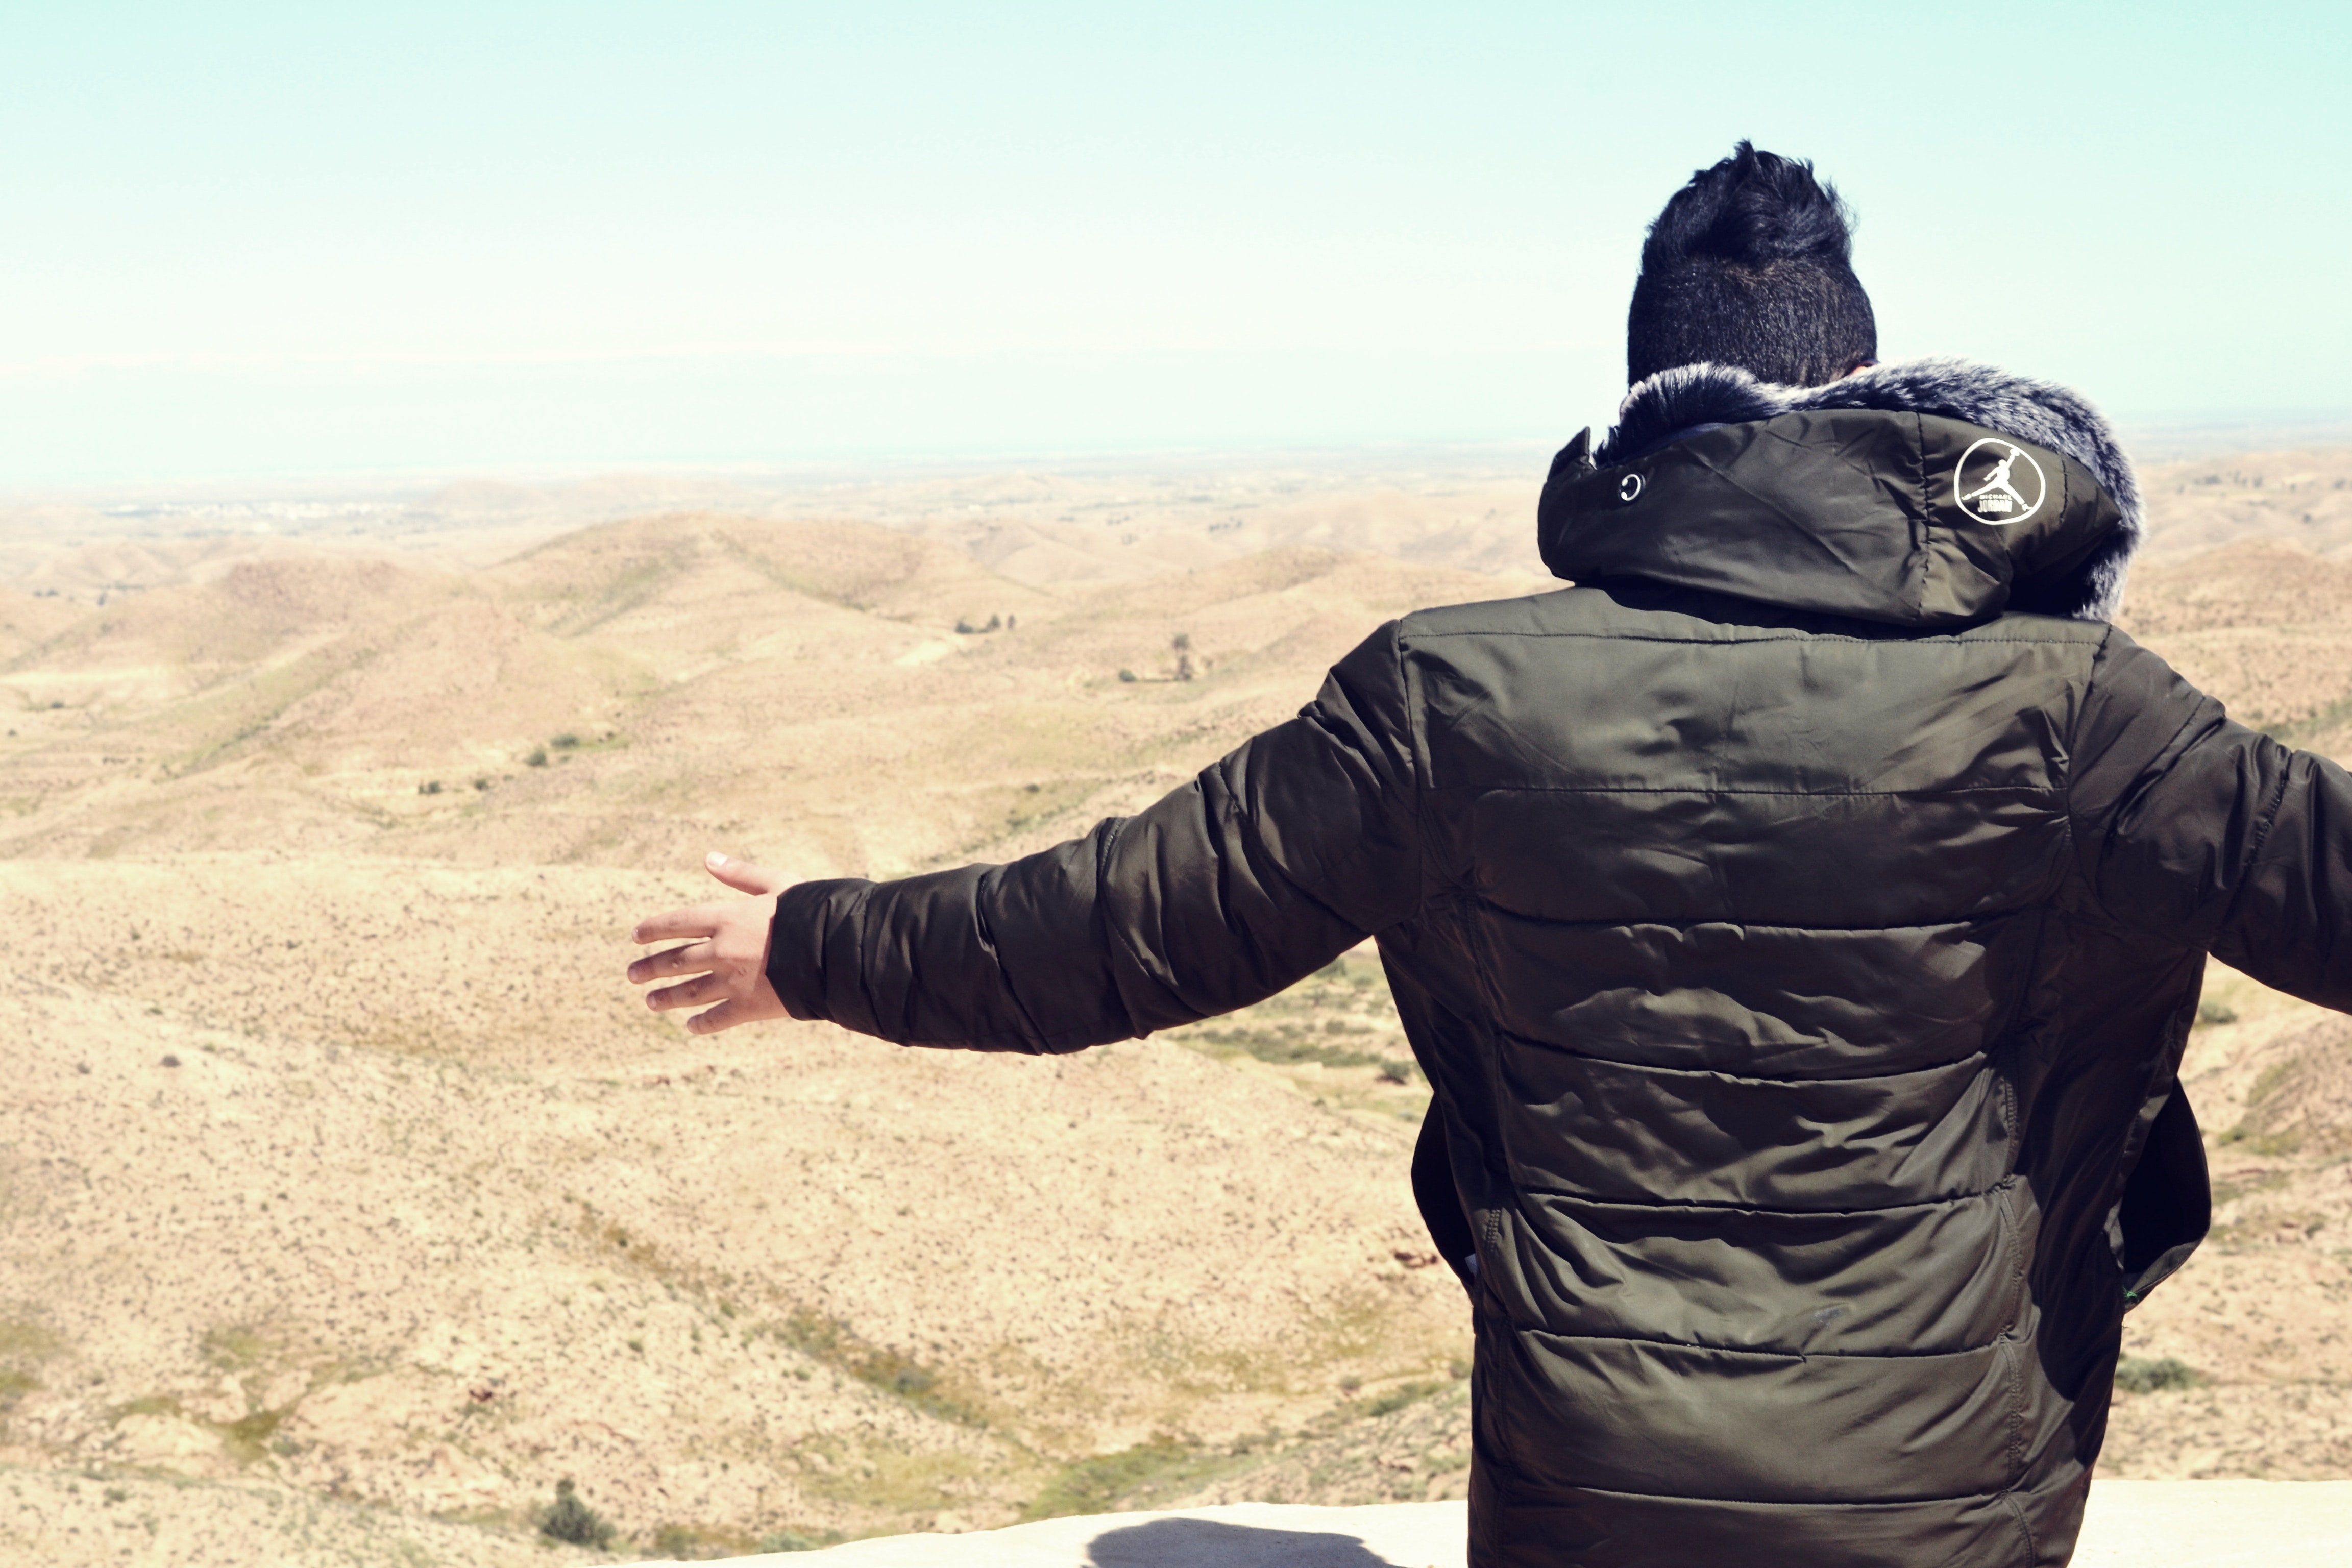
outerwear, landscape, human, jacket, sand, soil, photography, desert, travel, hoodie, sahara